Dialogical self

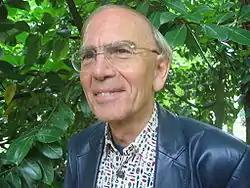
Hubert Hermans wrote the first psychological publication on the "dialogical self" in 1992.

The theory has led to the construction of different assessment and research procedures for investigating central aspects of the dialogical self. Hubert Hermans has constructed the "Personal Position Repertoire" (PPR) method, an idiographic procedure for assessing the internal and external domains of the self in terms of an organized position repertoire.